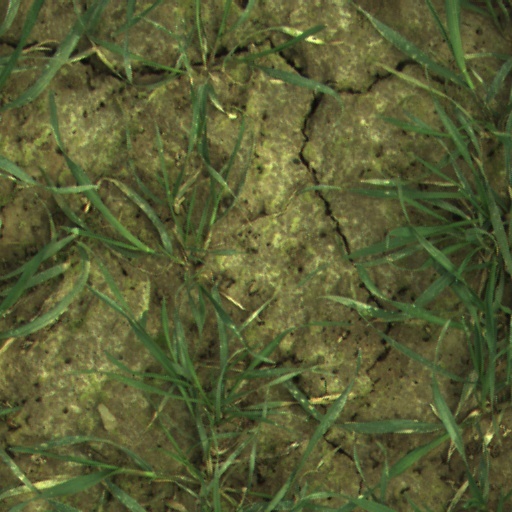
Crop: wheat